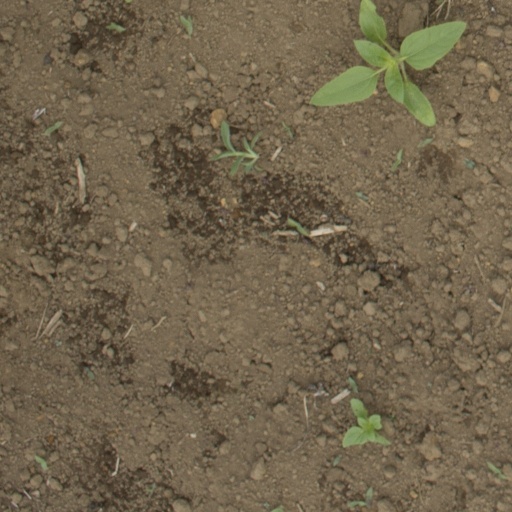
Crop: Jerusalem artichoke